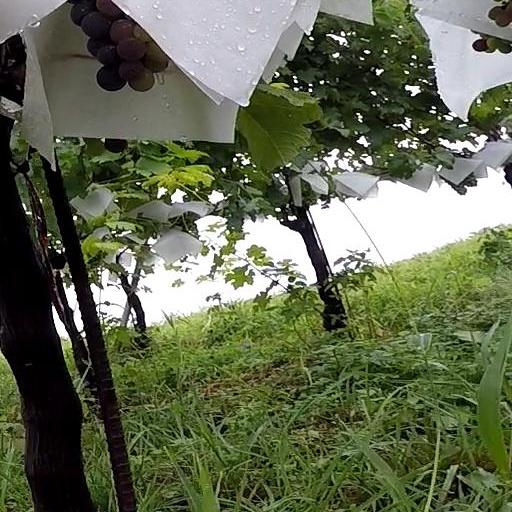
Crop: grape